Minami-Pippu Station

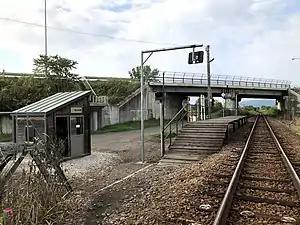
Minami-Pippu Station in August 2020

was a railway station located in Kisen 3-gō, Pippu, Hokkaidō, operated by the Hokkaido Railway Company. The station closed on March 13, 2021.